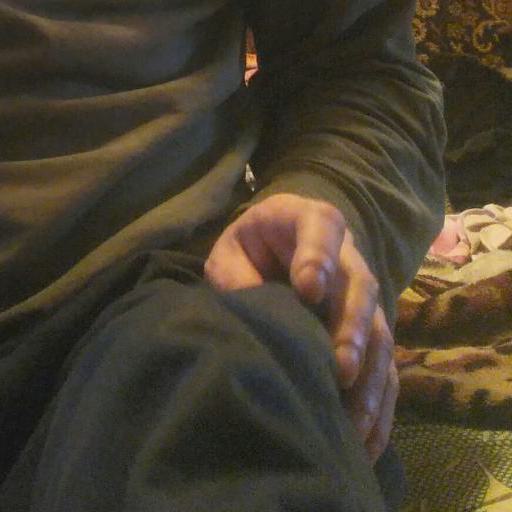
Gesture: no_gesture